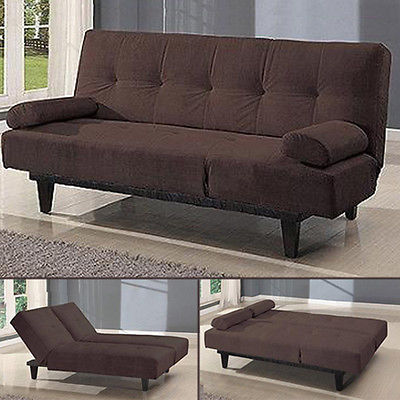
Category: sofa